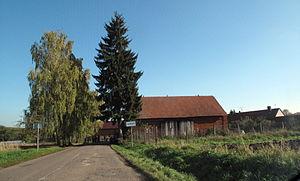
Rožnov est une commune du district de Náchod, dans la région de Hradec Králové, en République tchèque. Sa population s'élevait à 380 habitants en 2017.